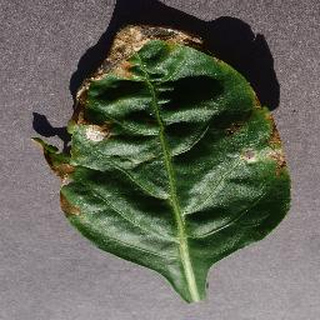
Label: bell_pepper_bacterial_spot